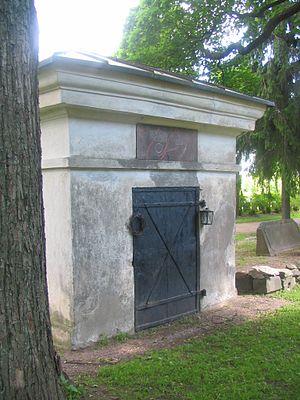
Anders Fredrik Granstedt, né le 24 janvier 1800 à Hanko et mort le 26 novembre 1849 à Helsinki, est un architecte finlandais.